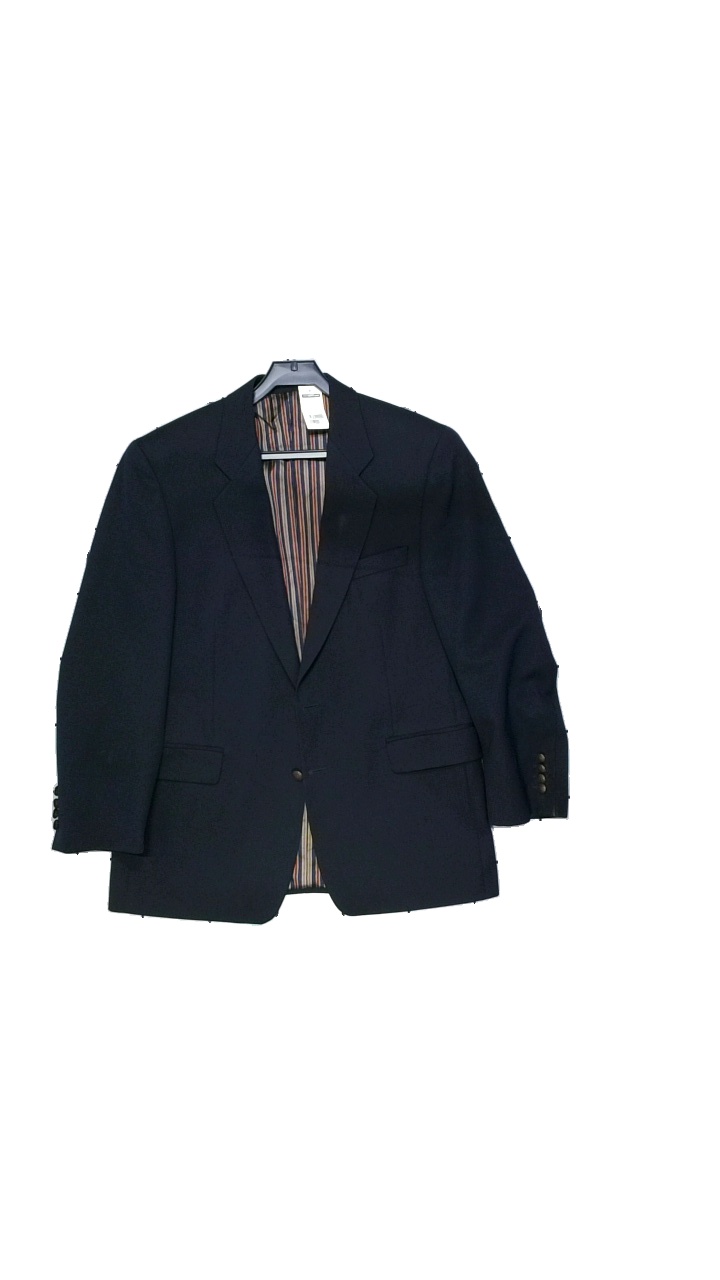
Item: Blazer (Men)
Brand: Varners
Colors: Multicolor, Blue, Brown
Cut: Regular
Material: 100% wool
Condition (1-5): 3
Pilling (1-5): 4
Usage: Reuse
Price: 150-250